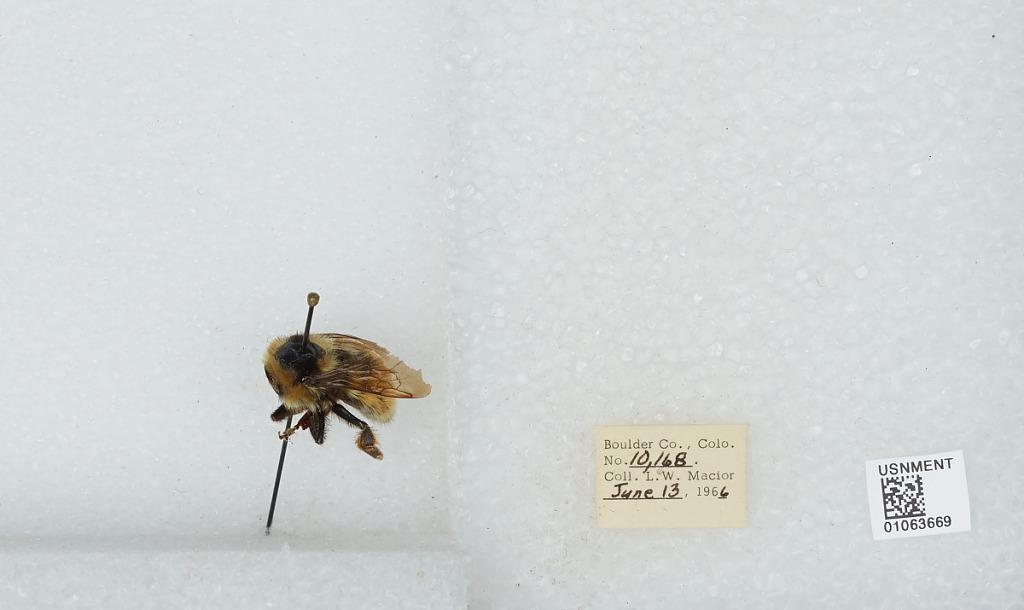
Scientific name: Bombus (Pyrobombus) bifarius Cresson
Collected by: L. Macior
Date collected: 1966-6-13
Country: United States
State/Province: Colorado
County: Boulder
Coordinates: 40.0017, -105.308